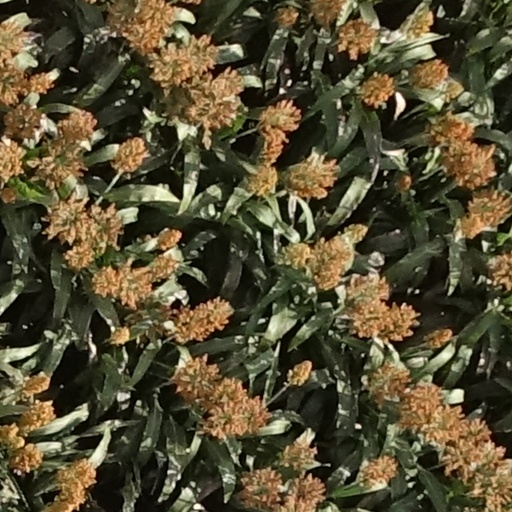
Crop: sorghum